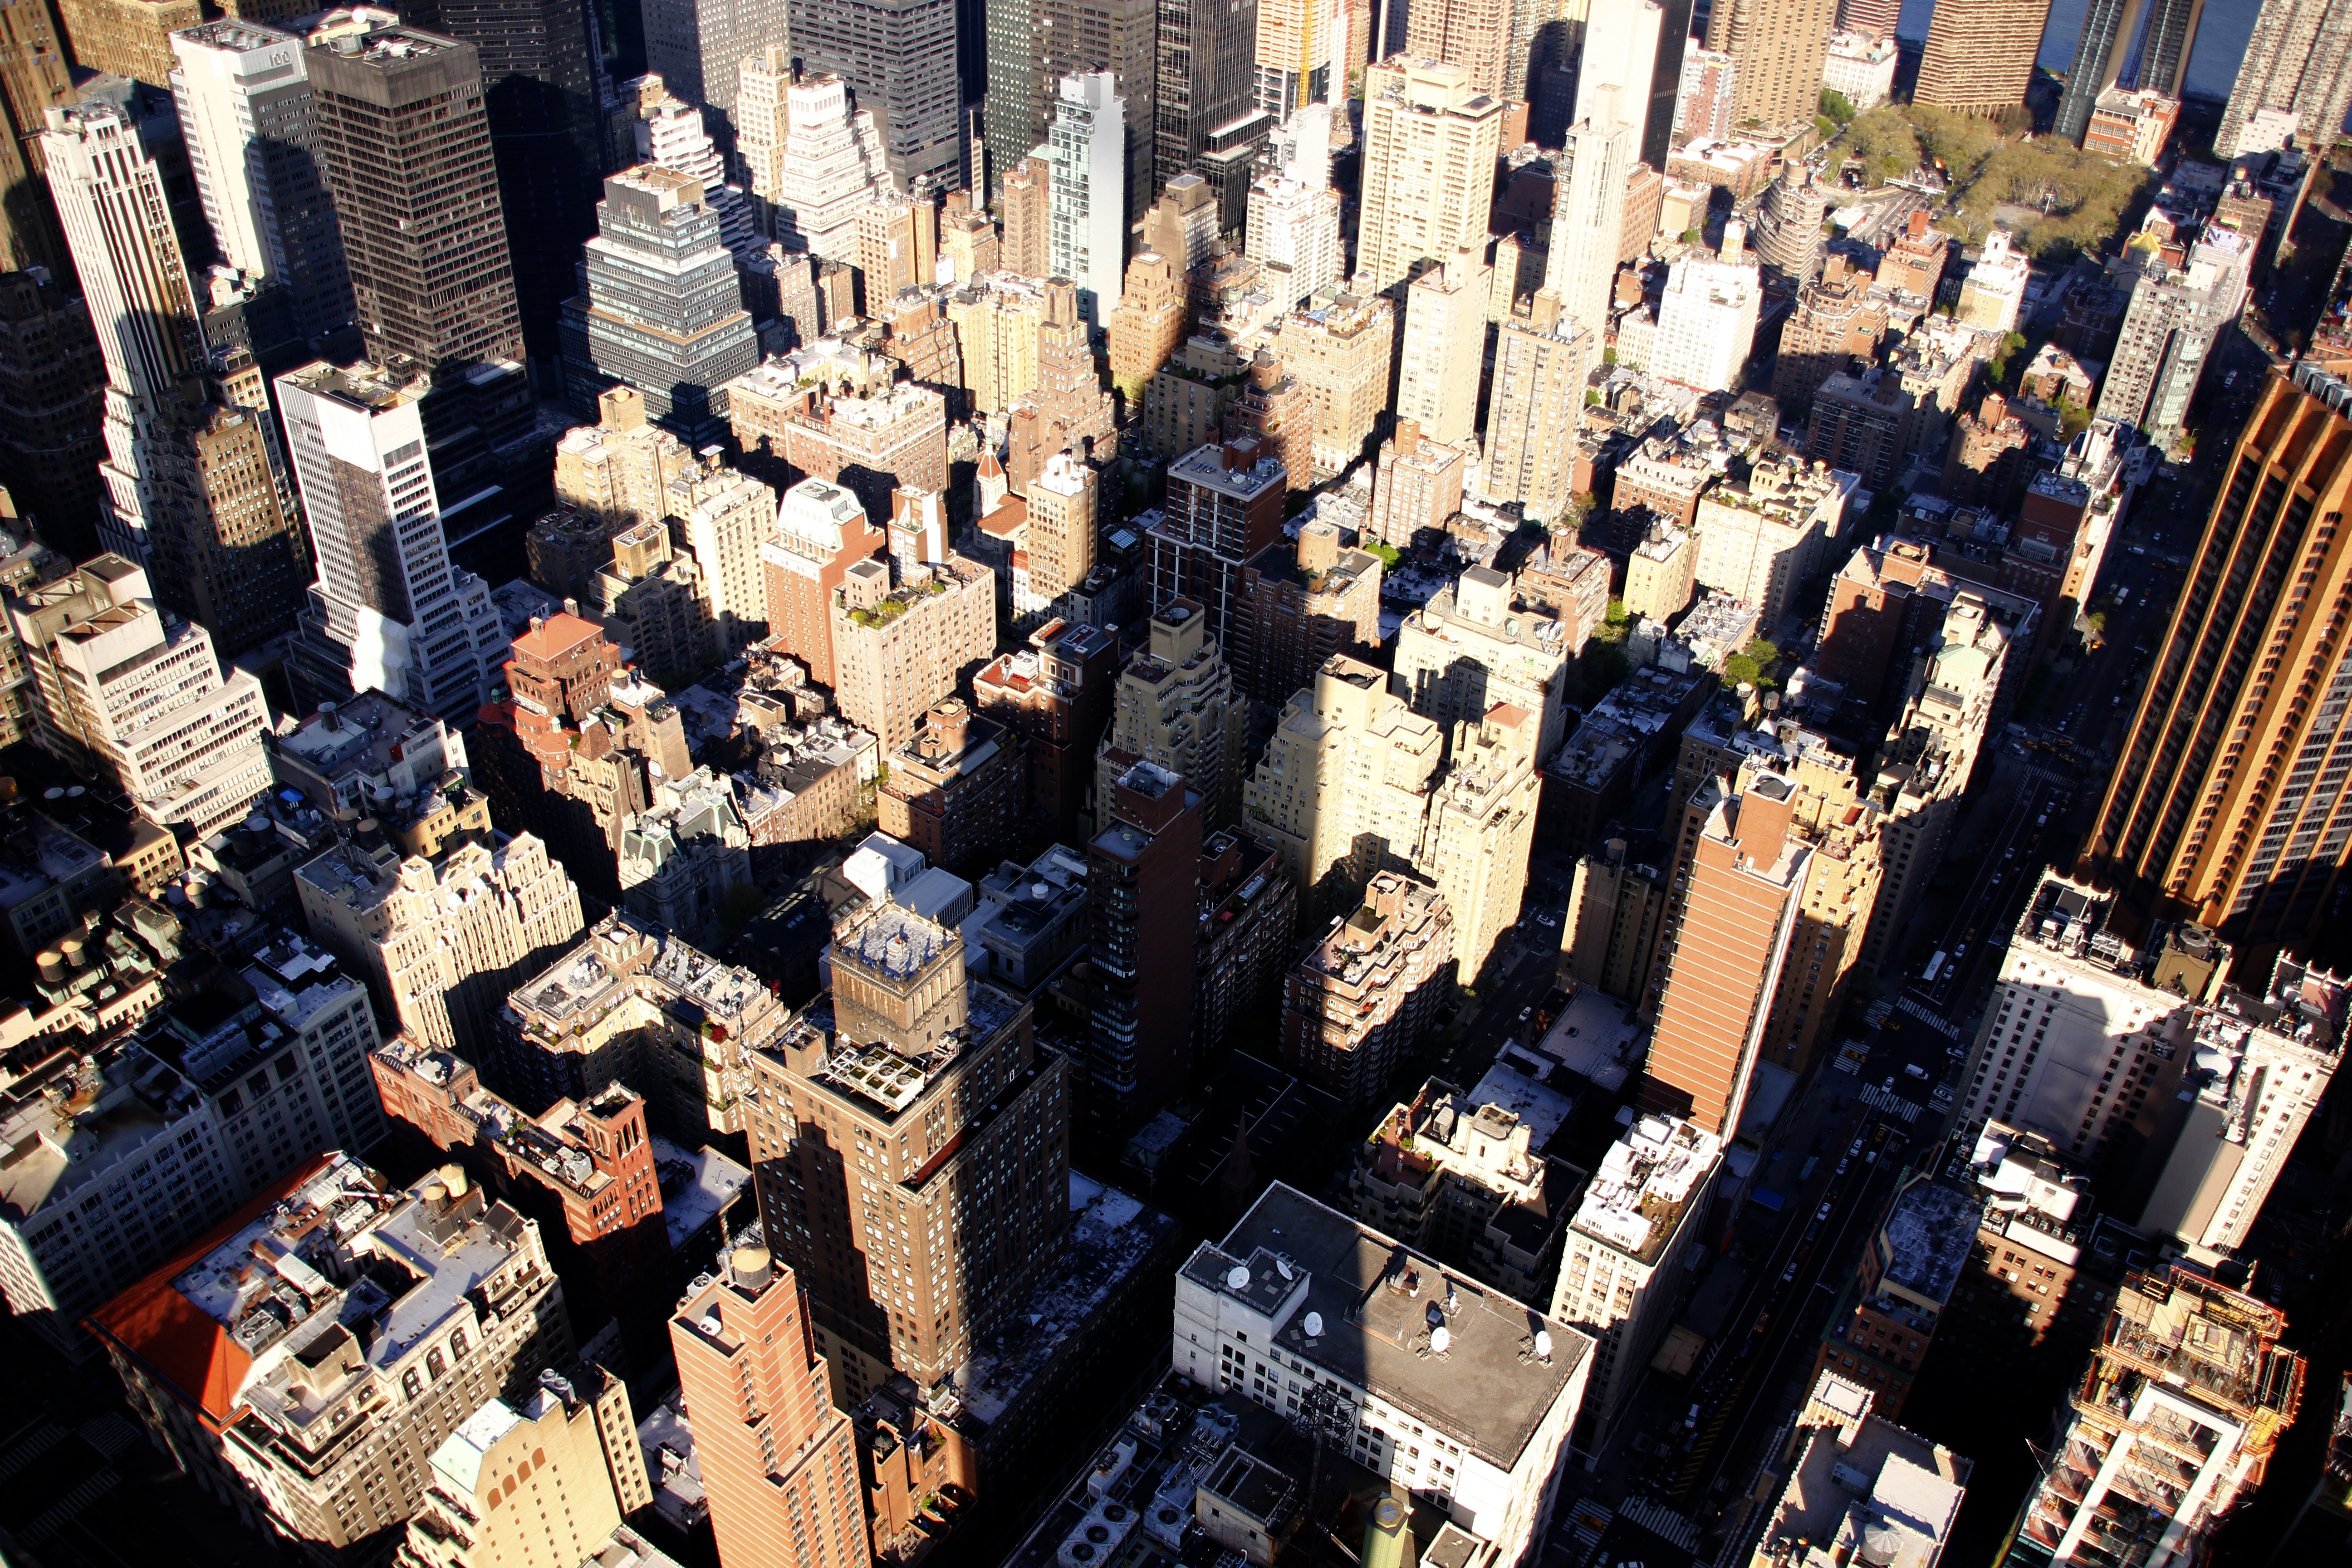
sky, photography, building, city, urban, new york, manhattan, crowd, cityscape, usa, america, landmark, business, metropolitan, empire state building, empire, metropolis, new york skyline, human settlement